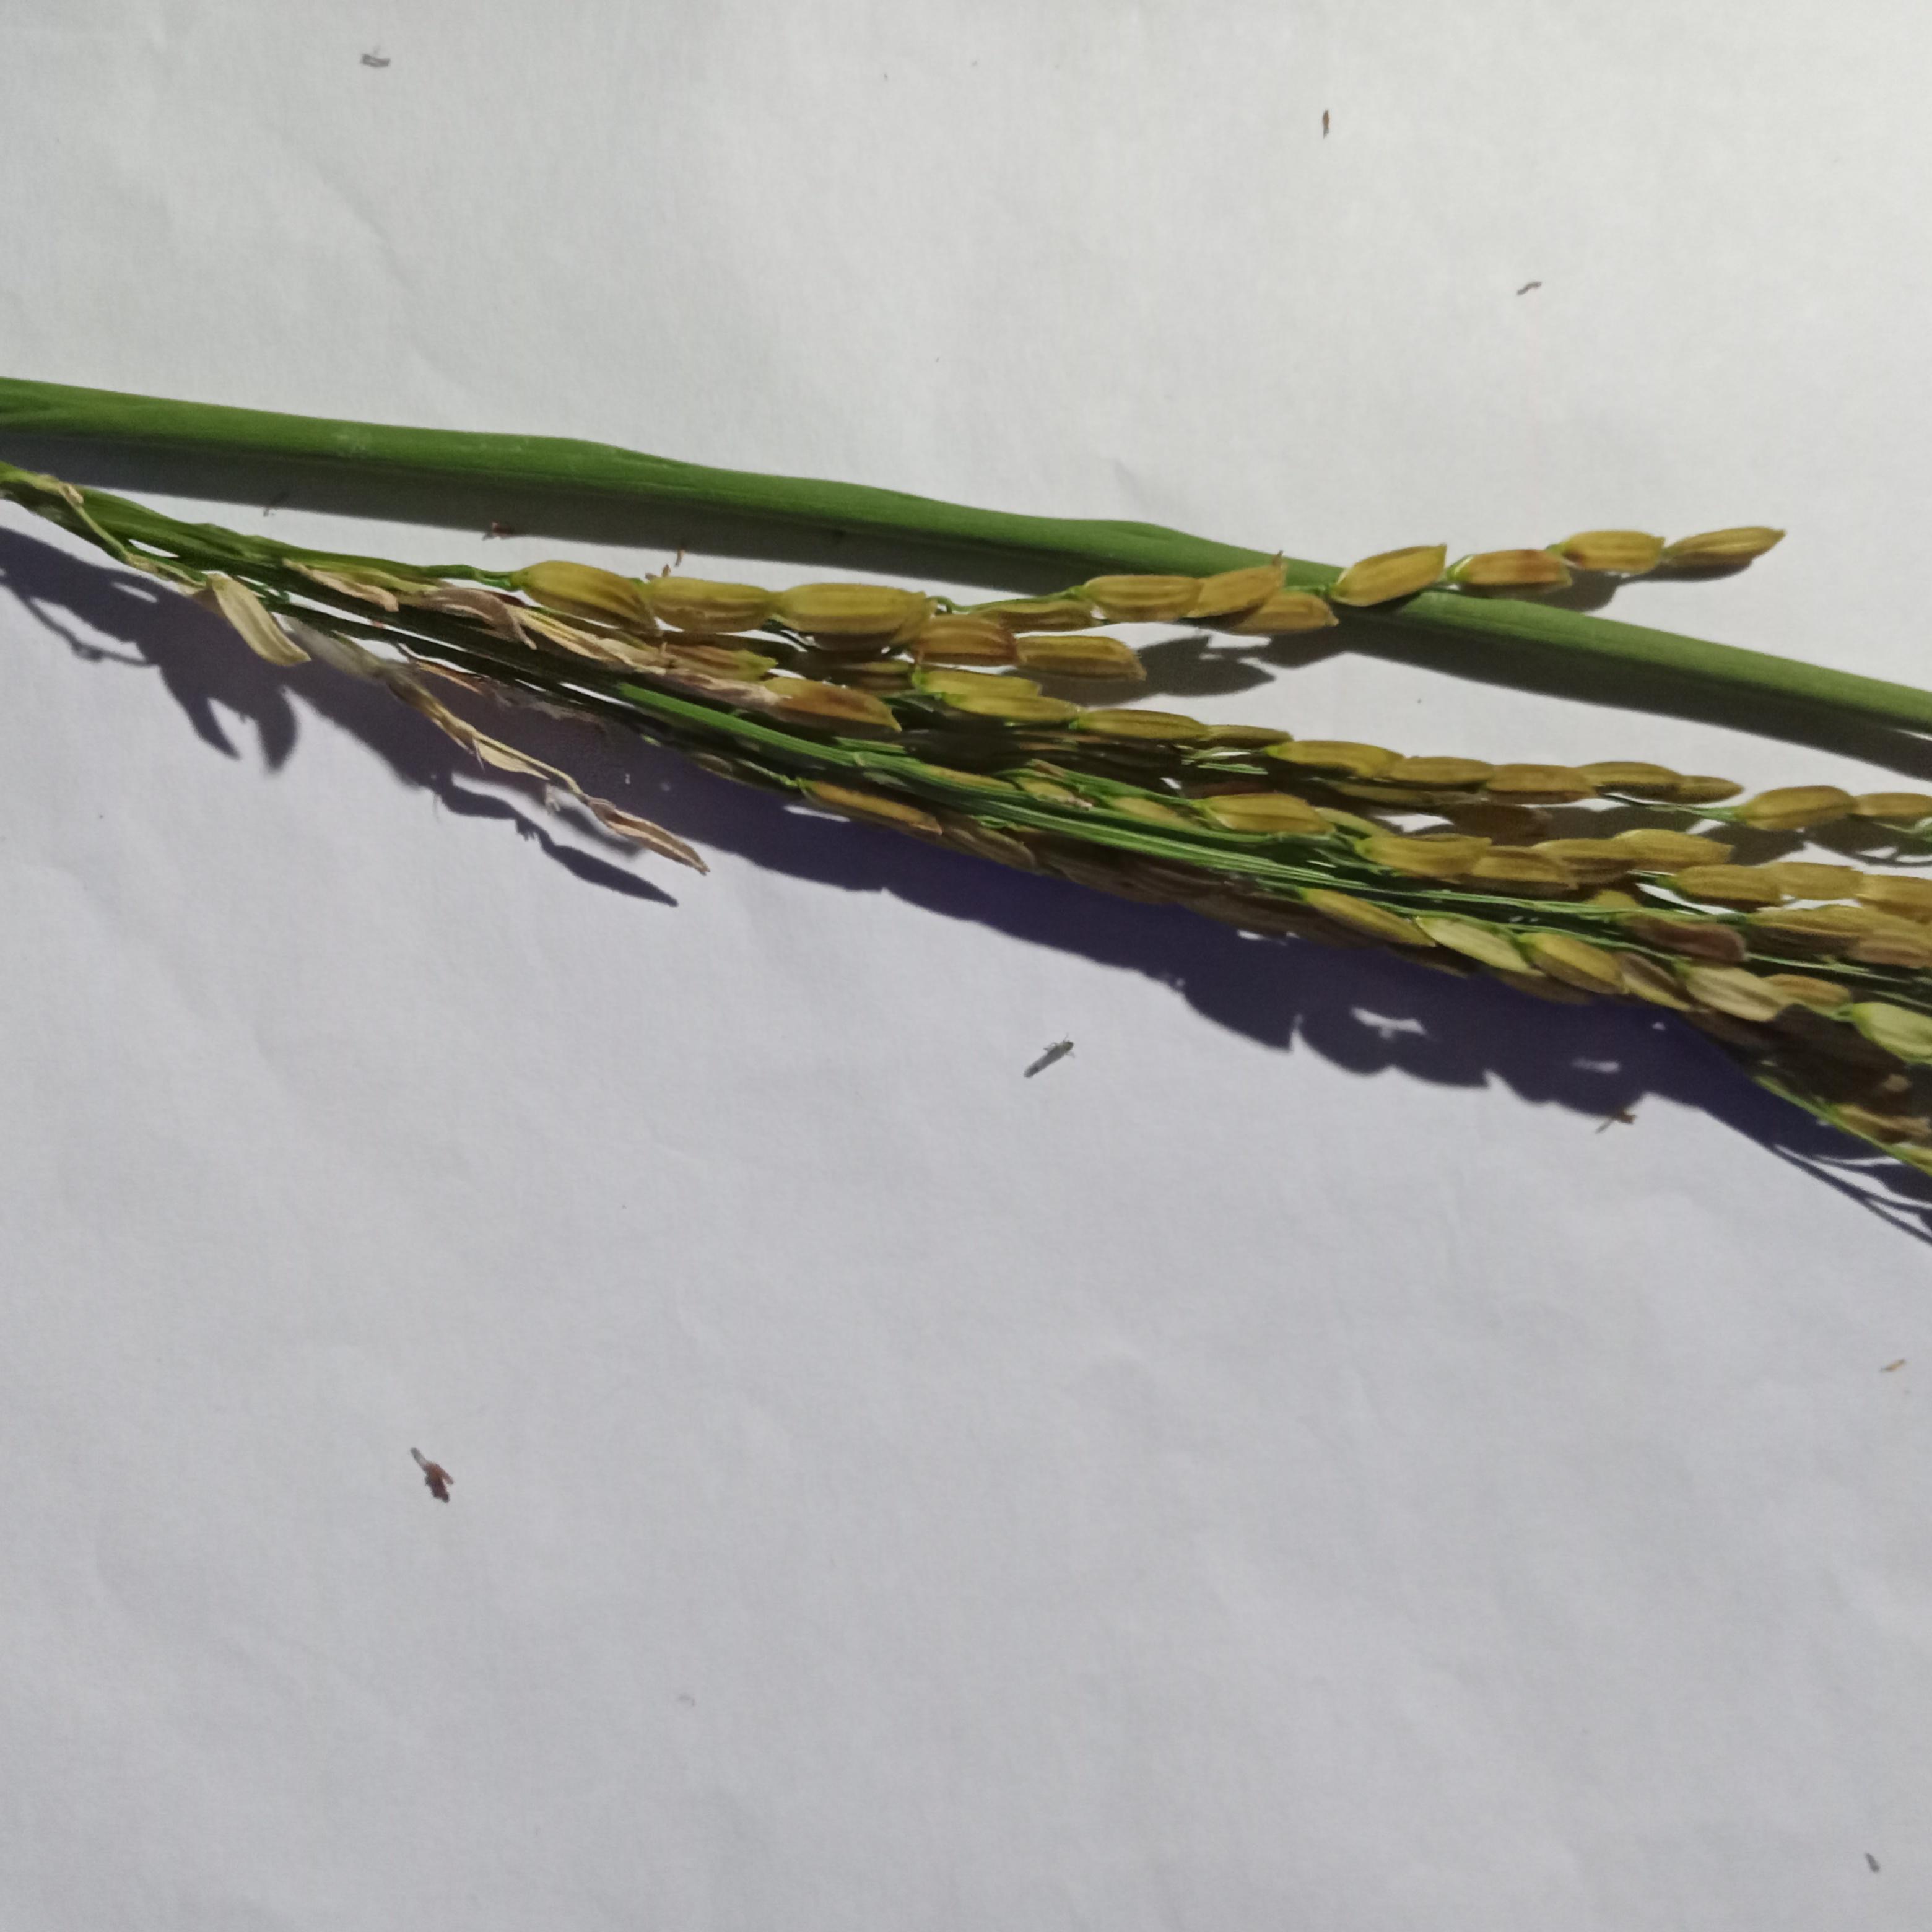
Label: Rice___Neck_Blast